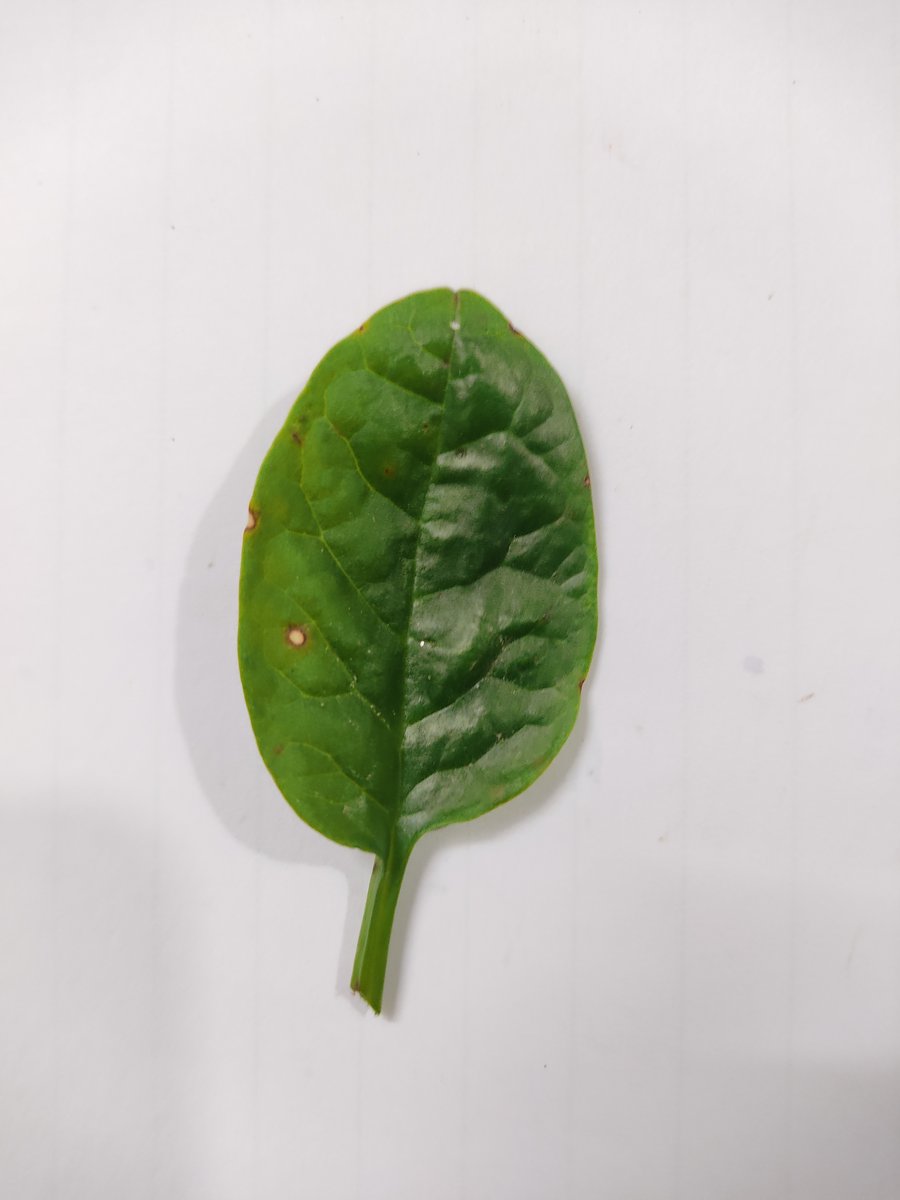
Label: Bacterial-Spot